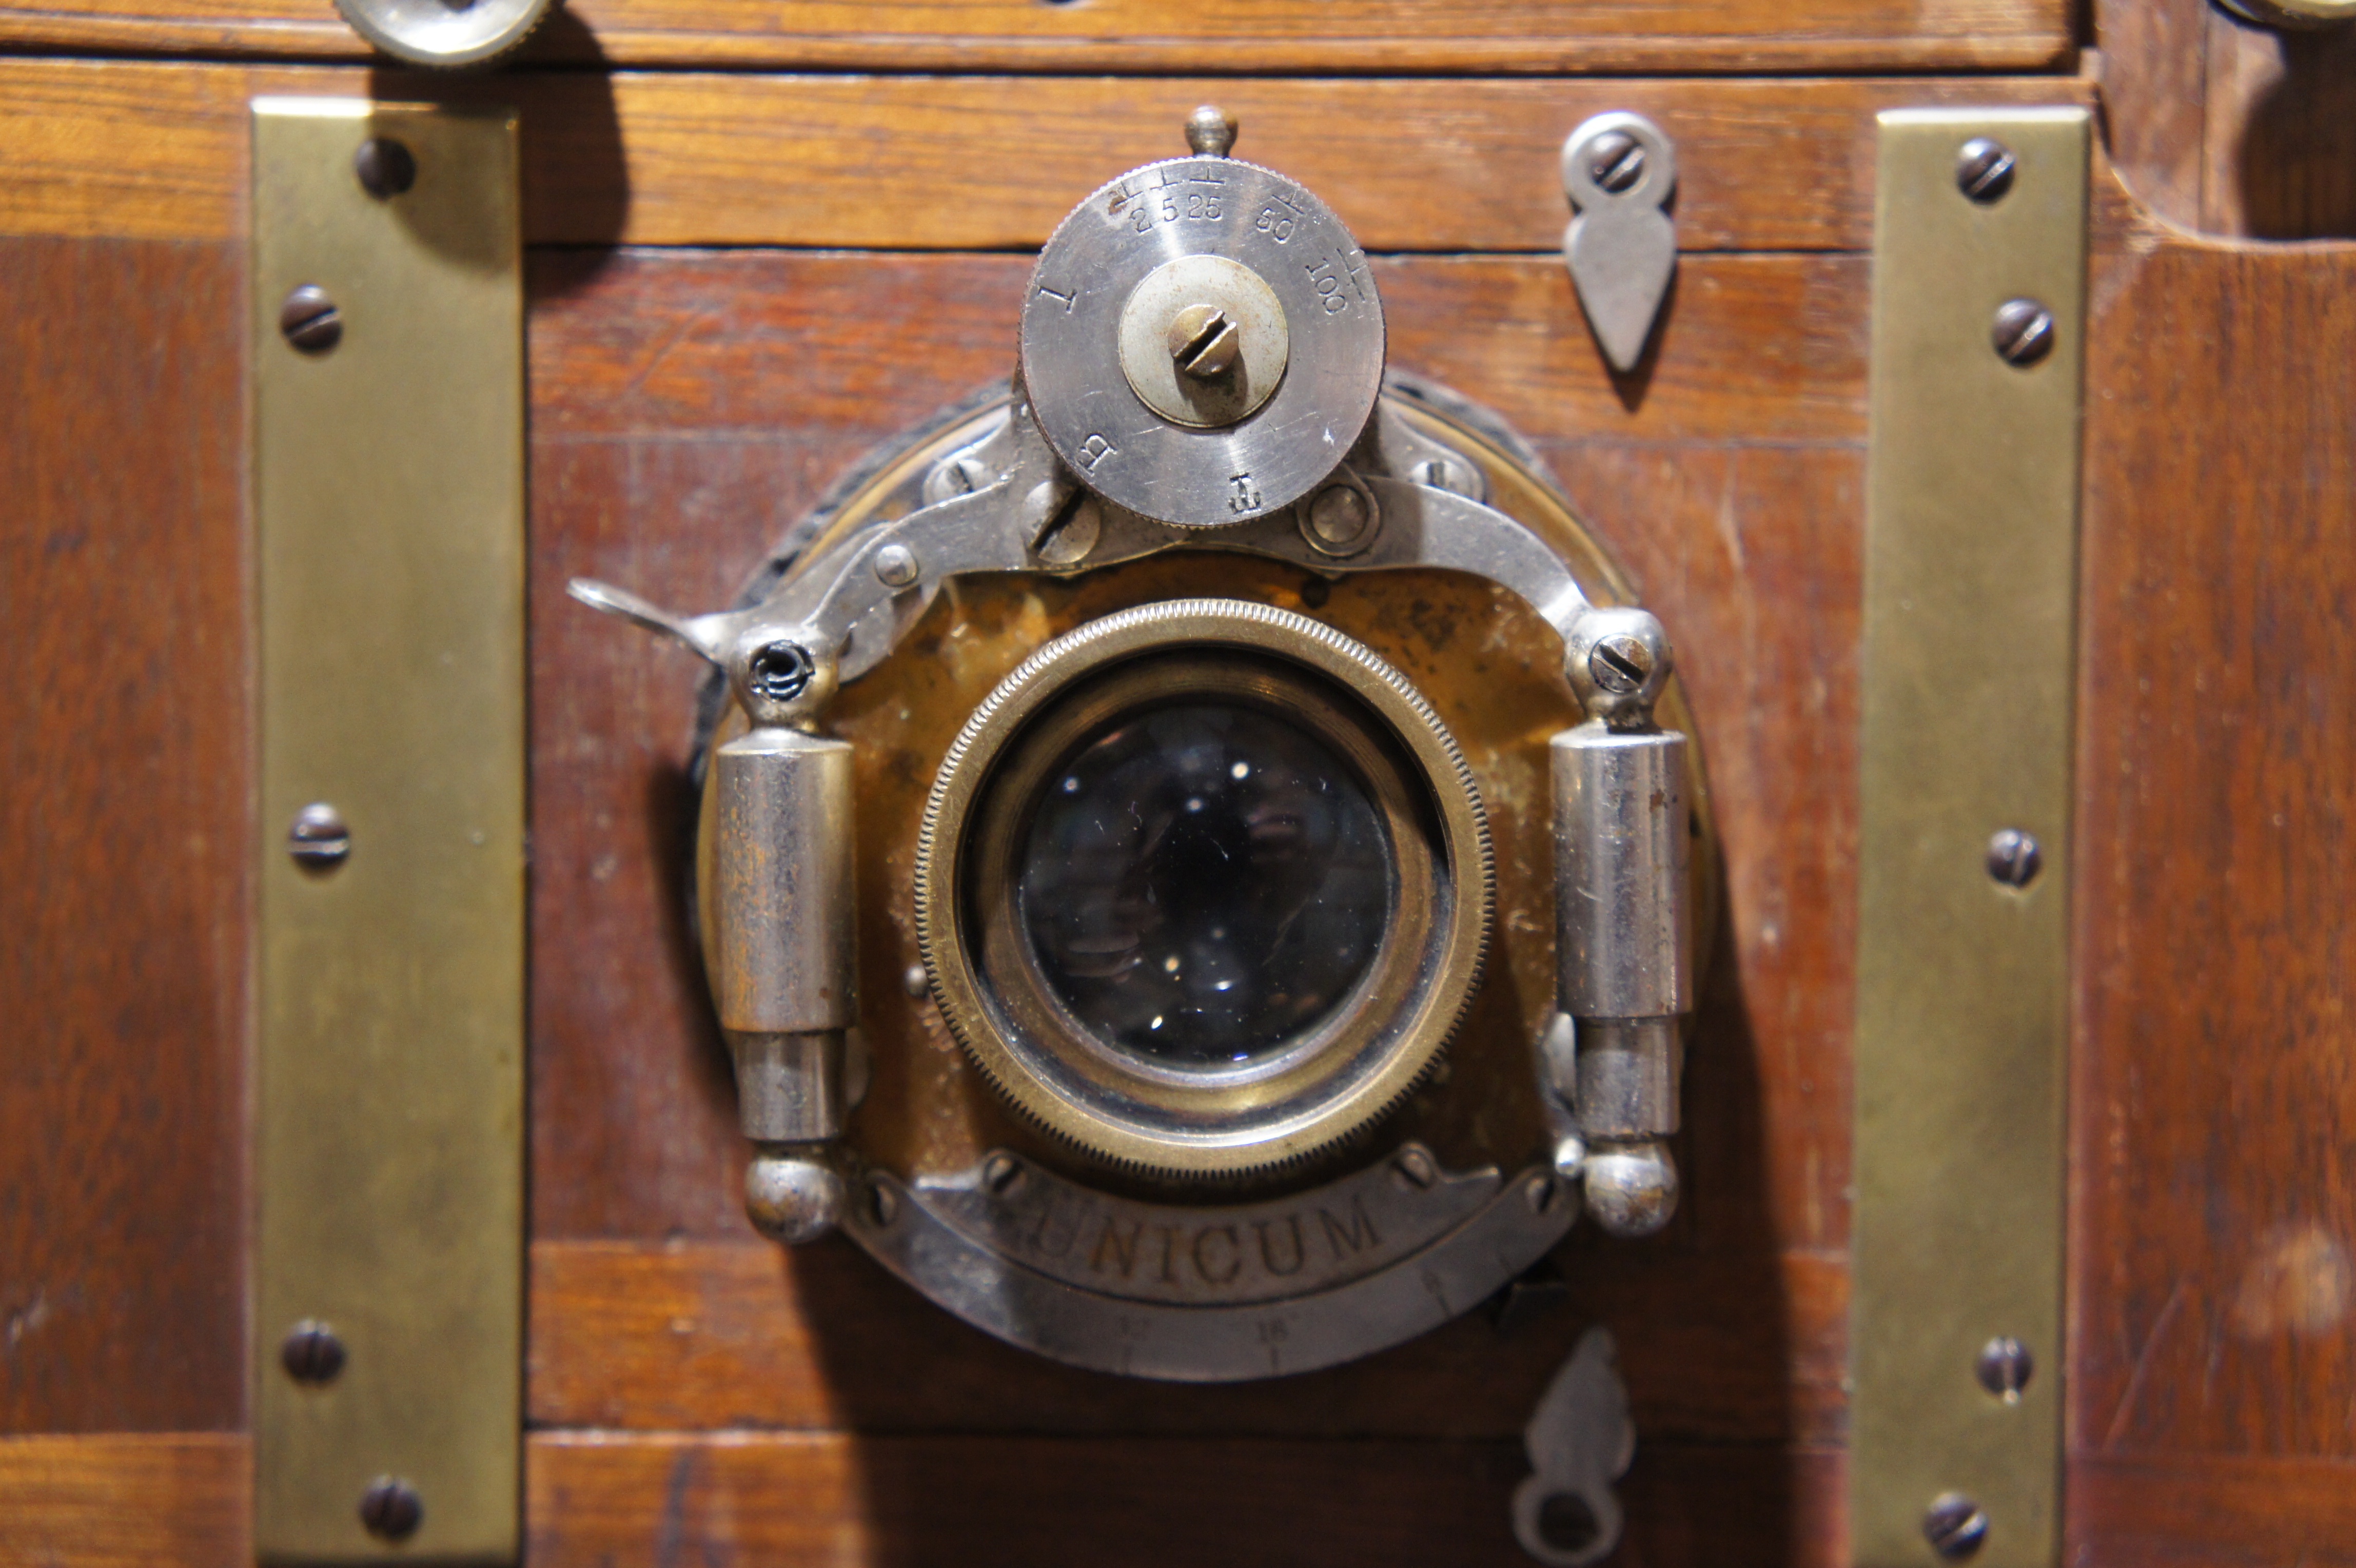
camera, vintage, retro, photo, product, photoshoot